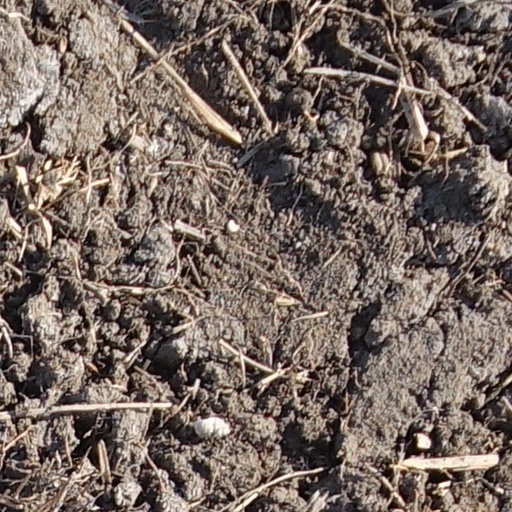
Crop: wheat